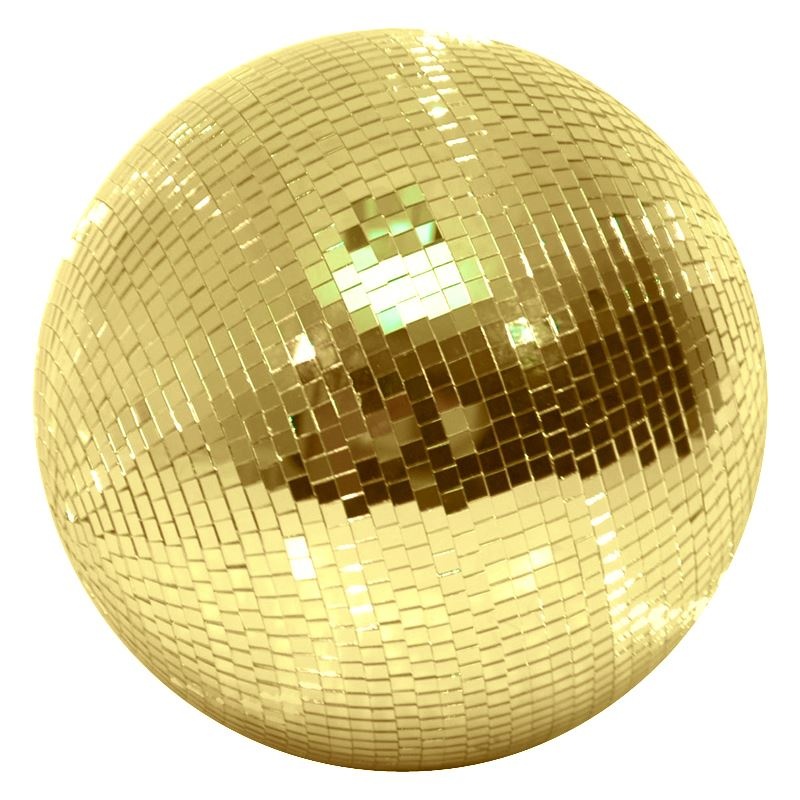
Equinox 1m (40'') Gold Mirror Ball
Description This glass facet mirror ball is ideal for a variety of installations in nightclubs, bars and restaurants. Please note Shipping charges may apply, Stable inner core 10 x 10mm glass facets Extra safety eye Specifications Diameter: 1m (40'')
Brand: Equinox
Category: Arts & Entertainment > Party & Celebration > Special Effects > Disco Balls